1125 German royal election

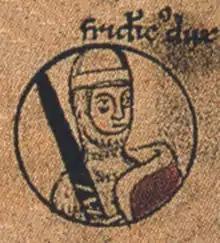
Image of Frederick in the "Chronica sancti Pantaleonis"

The electoral system chosen by Adalbert was a recent innovation, first used in the election of the Abbot of Zwiefalten Abbey in 1095, which was called the "Electio per compromissum" (Election through compromise), in which there would be ten candidates from each of the provinces of Bavaria, Swabia, Franconia, and Saxony and they would all have to reach an agreement on a single candidate. The forty electors obviously could not agree, but three candidates were put forward: